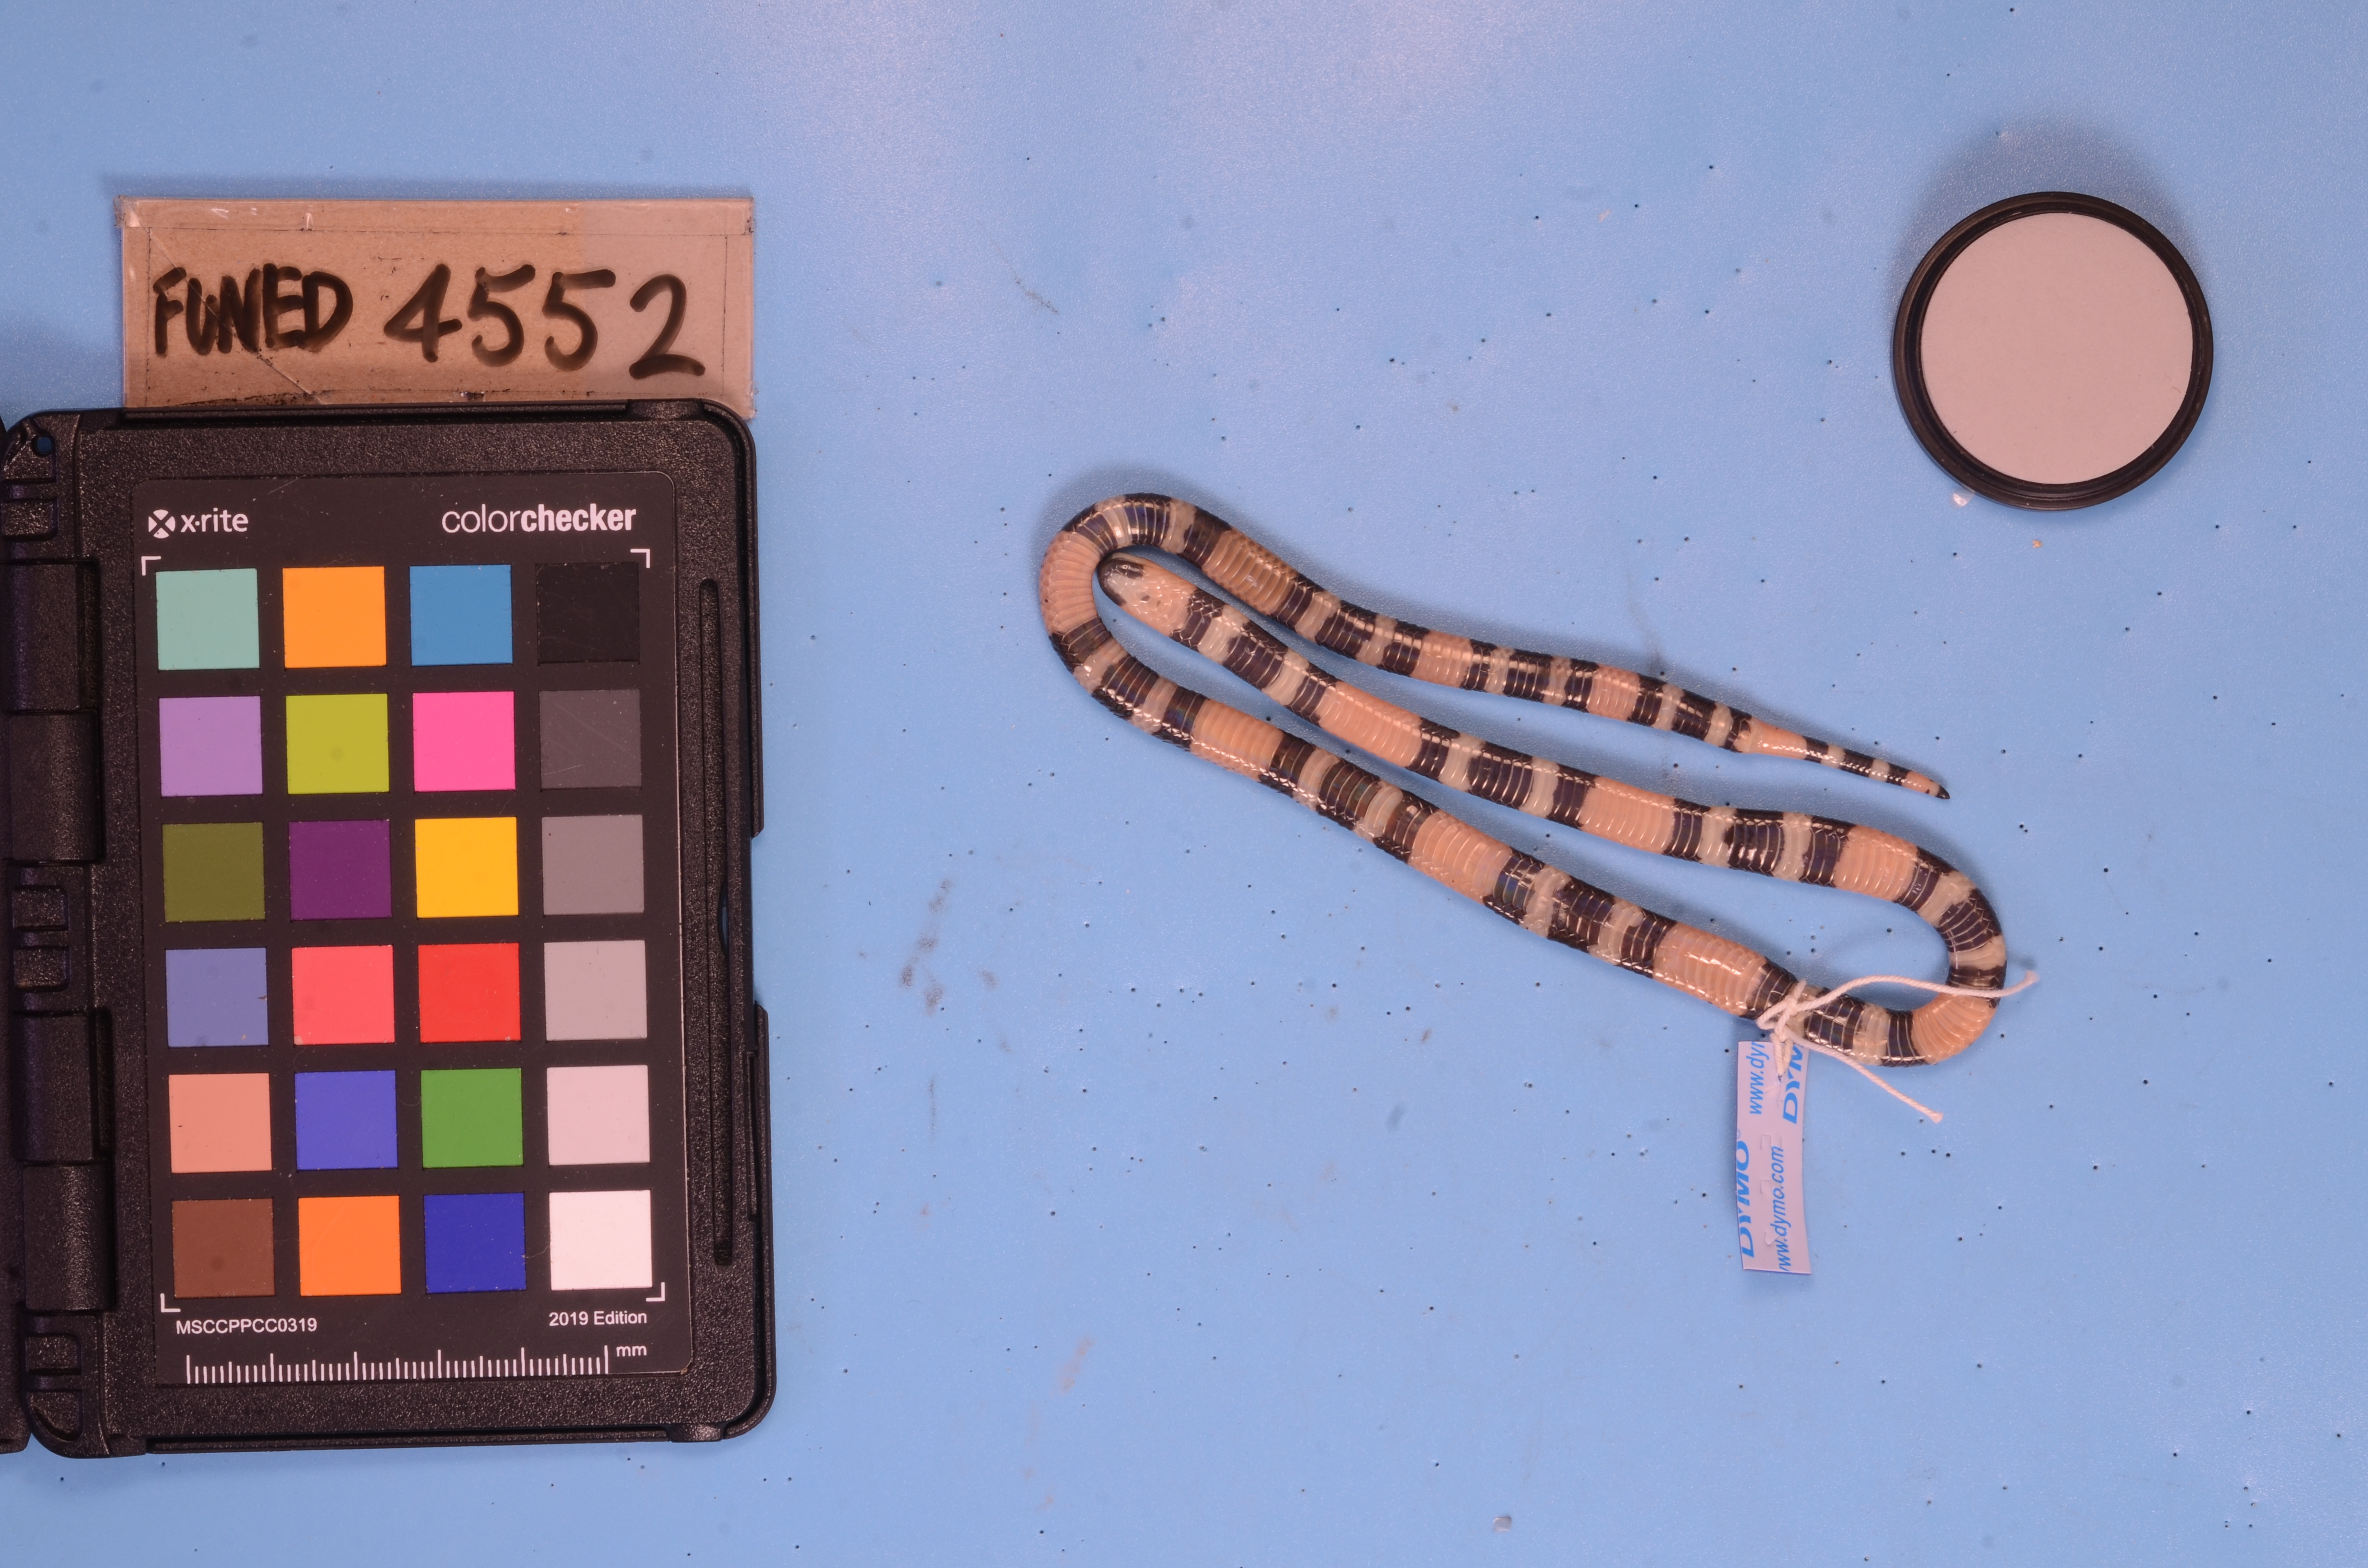
Species: Micrurus carvalhoi
View: ventral
Mimicry status: model